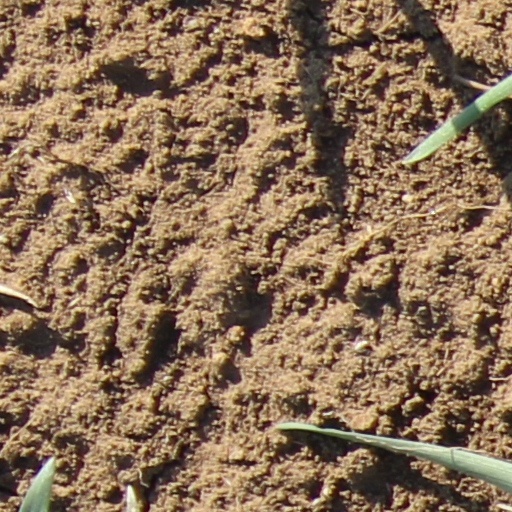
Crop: wheat